Virtua Fighter (TV series)

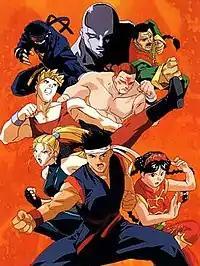
Cast of the anime

Some of the following characters who appear in the show are based on those in "Virtua Fighter" and "Virtua Fighter 2", while some were created solely for the show.